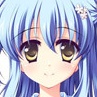
Portrait style: Anime Portrait